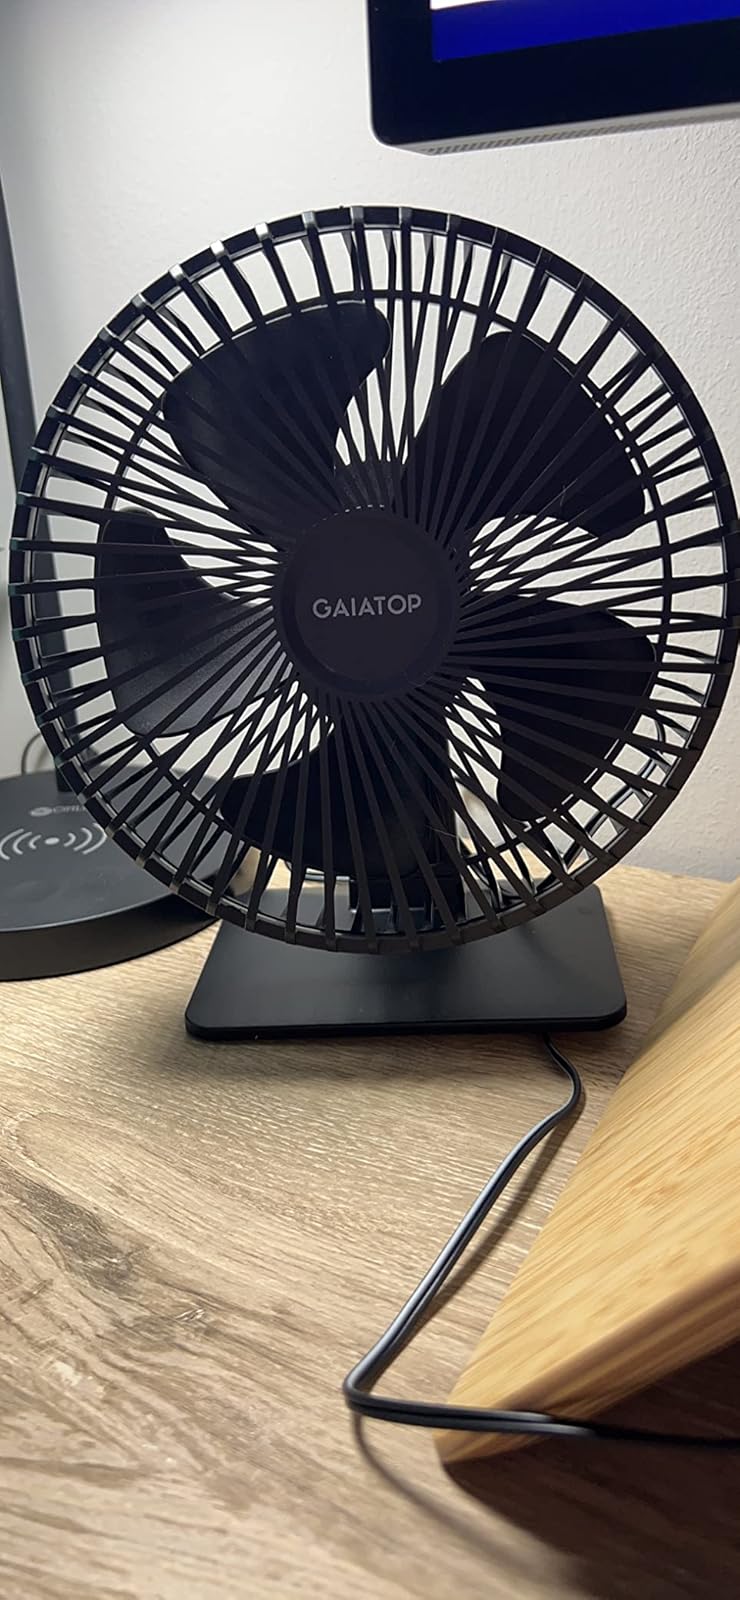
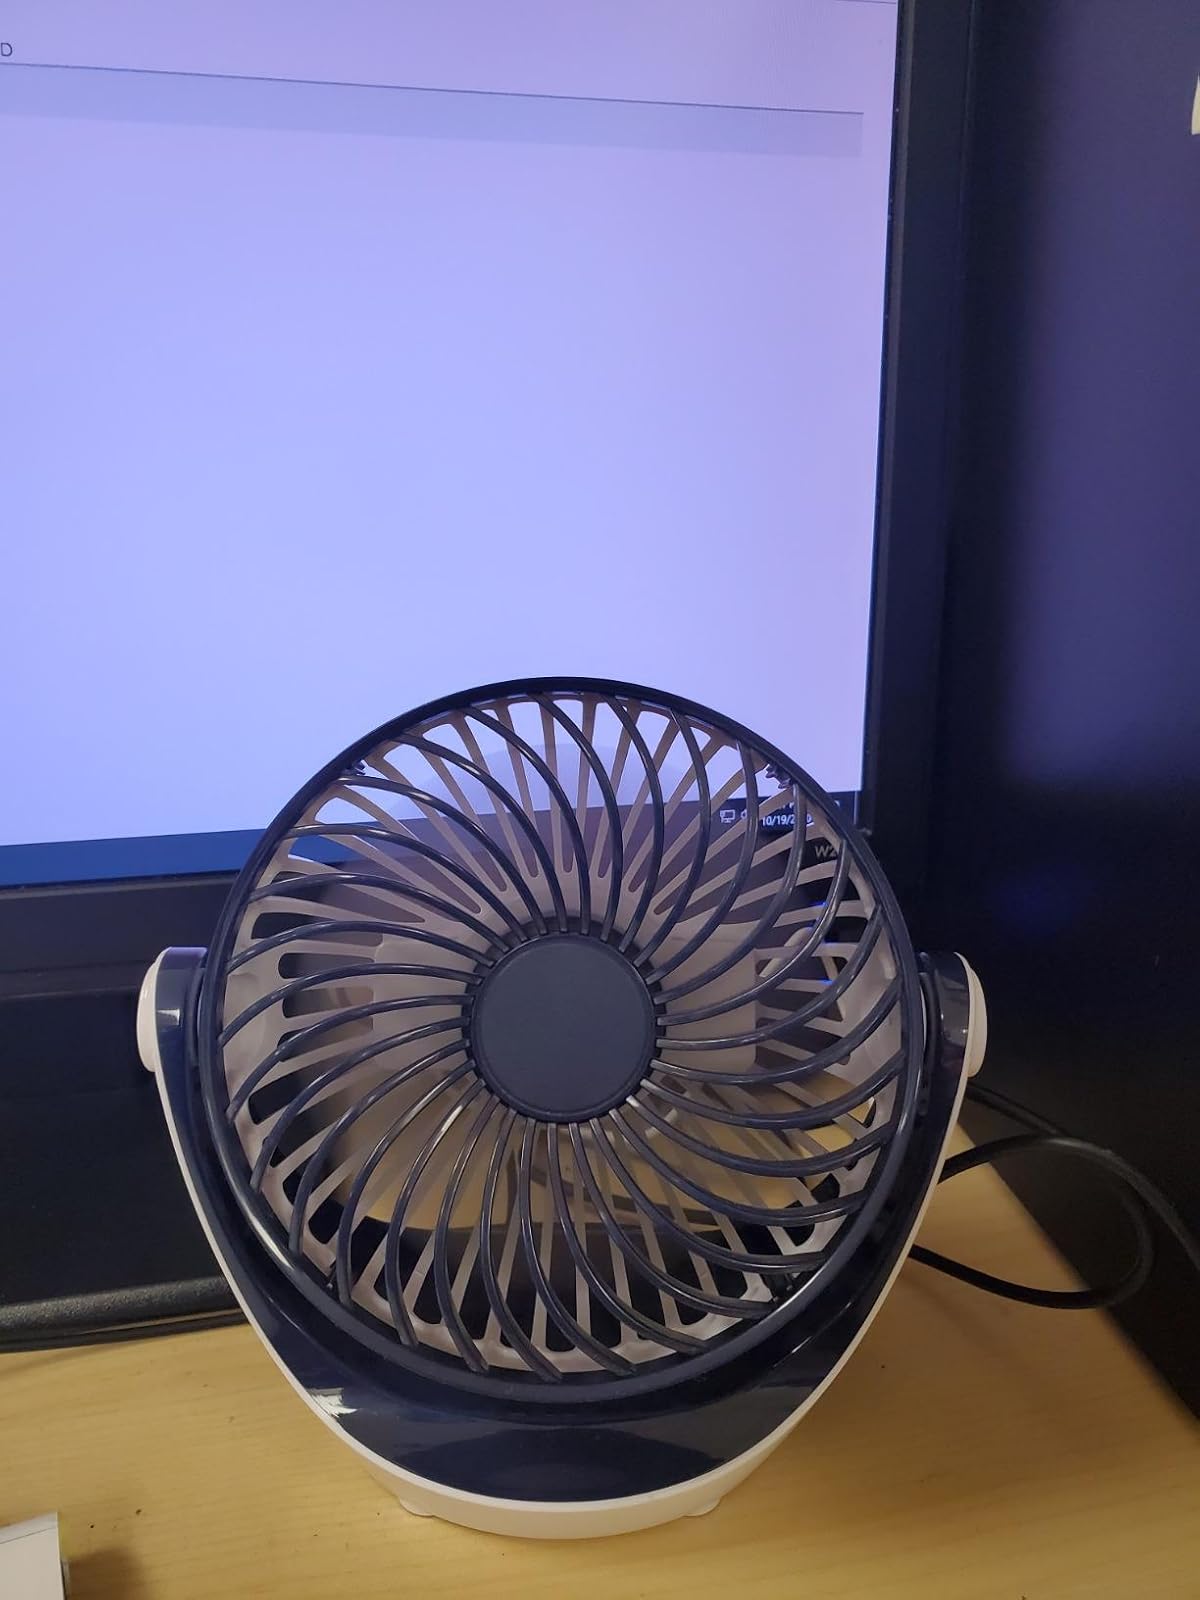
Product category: fan
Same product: no